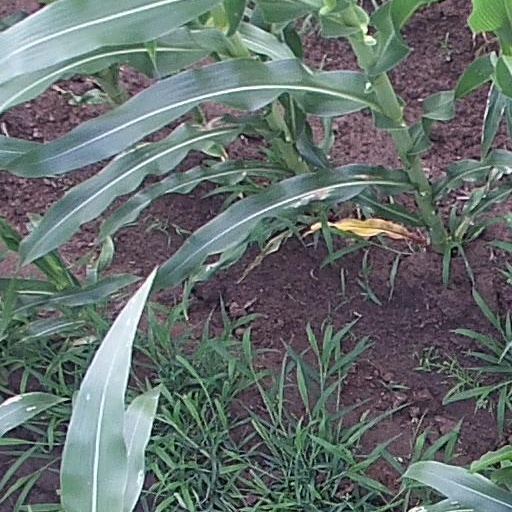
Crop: maize; corn